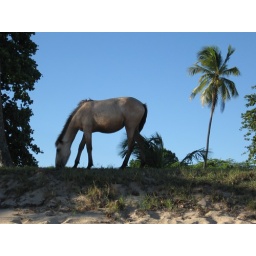
A free-range horse grazes near the sand on Sun Bay Beach, Vieques